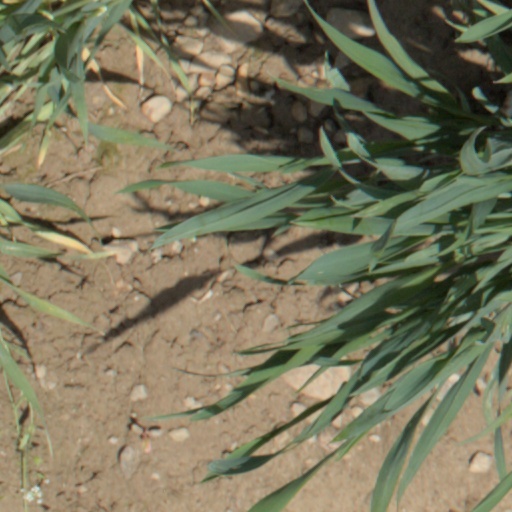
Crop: wheat